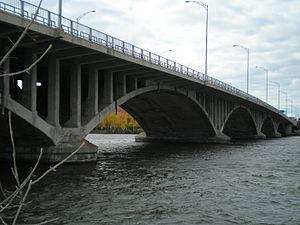
La ville de Montréal étant située sur une île entourée de trois cours d'eau, on ne peut y accéder par voie terrestre qu'au moyen de ponts. La ville fut fondée en 1642, mais ce n'est pas avant l'année 1847 qu'un accès à la terre permanent voit le jour, lorsque est construit un pont en bois traversant la Rivière des Prairies jusqu'à l'Île Jésus, à l'emplacement de l'actuel pont Viau. Deux autres ponts sont construits peu de temps après ce premier pont : L'actuel pont Lachapelle, à quelques kilomètres à l'ouest, et le Pont des Saints-Anges en 1849, situé à l'est. Ce dernier, qui s'effondra dans les années 1880, n'a jamais été reconstruit.